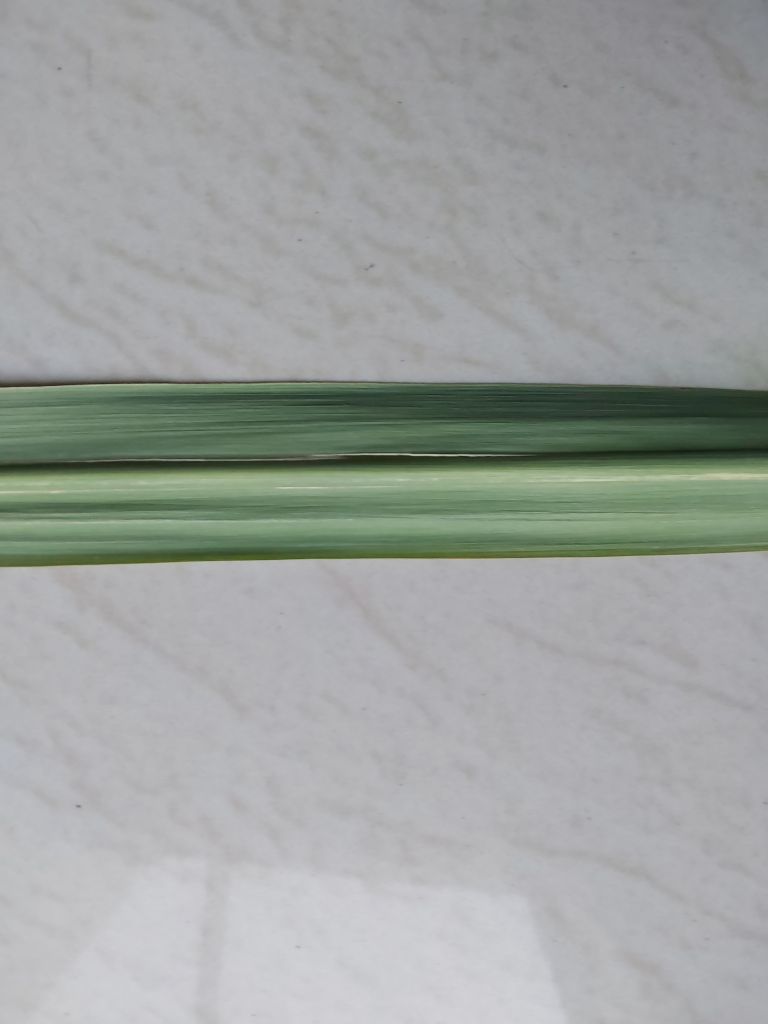
Label: Viral Disease